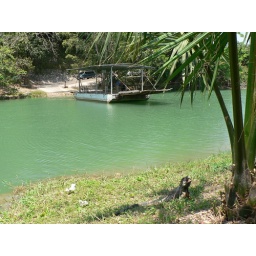
The hand cranked car ferry by Xunantunich; and a creature in the foreground.